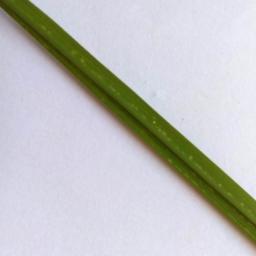
Label: Rice___Healthy